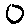
Label: 0